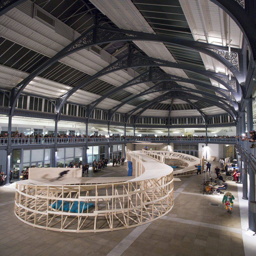
University of Liechtenstein